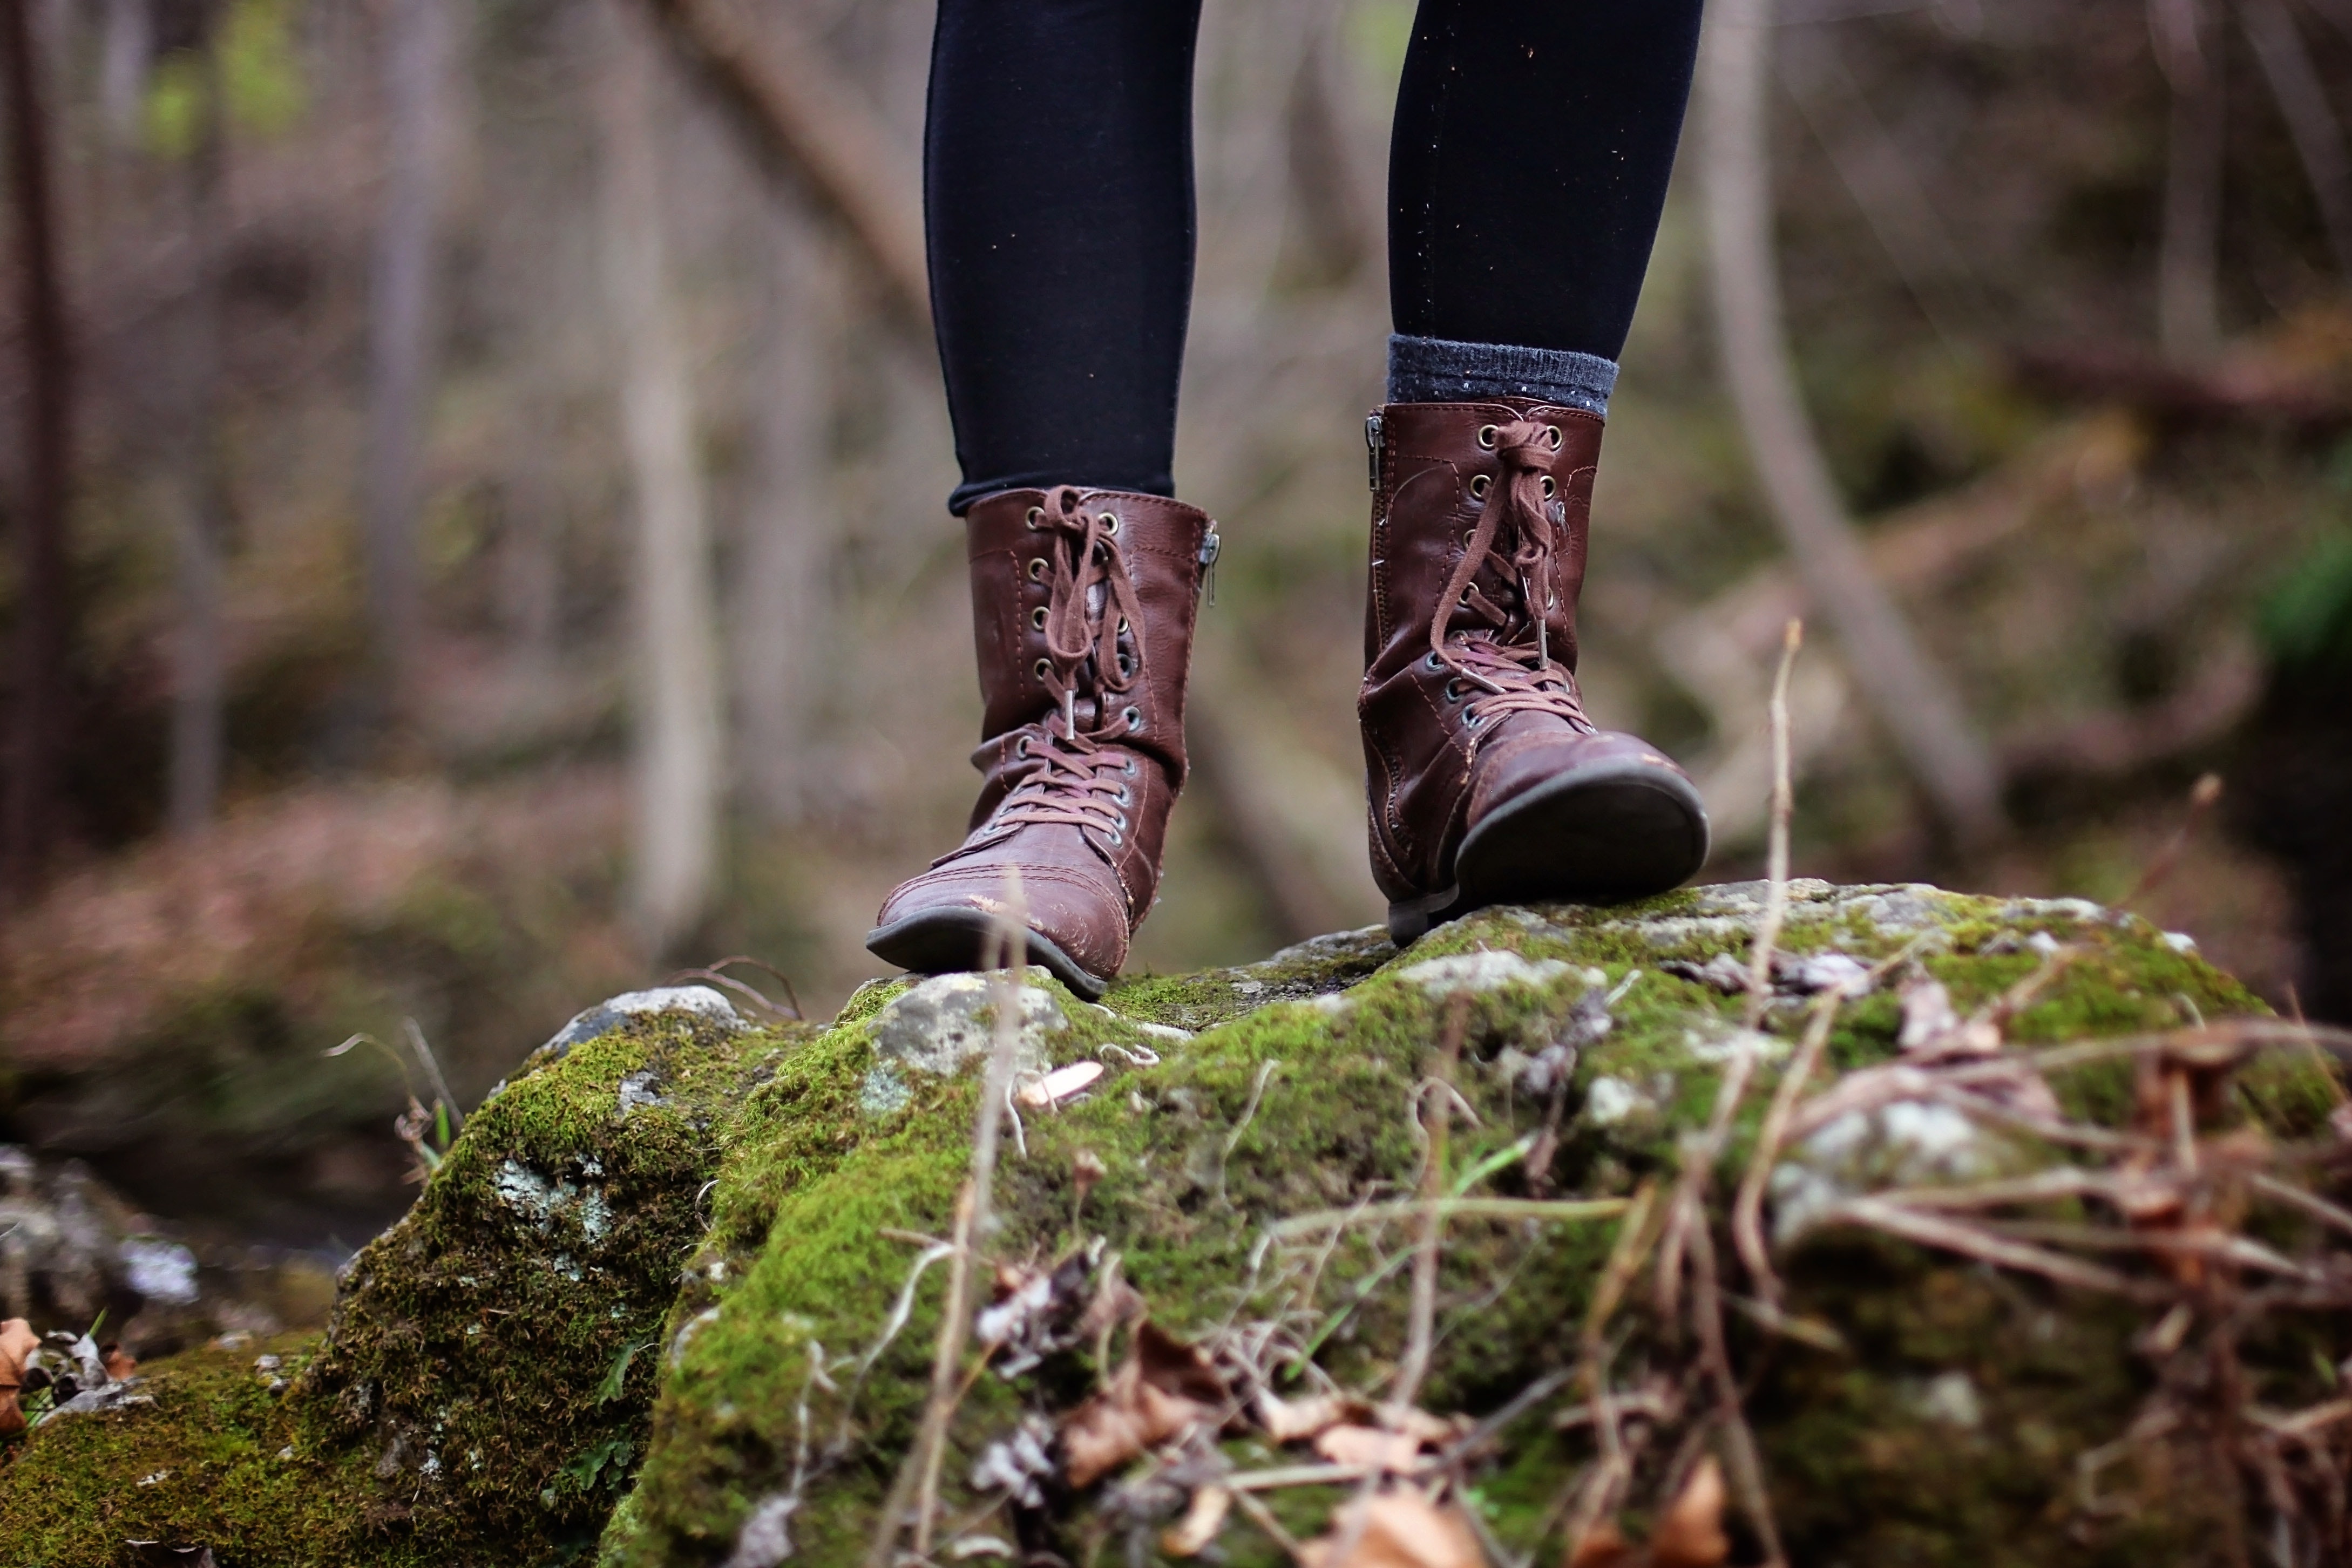
footwear, natural environment, shoe, tree, forest, human leg, woodland, leg, boot, branch, hiking boot, joint, trunk, plant, grass, photography, adaptation, old growth forest, soil, plant stem, jungle